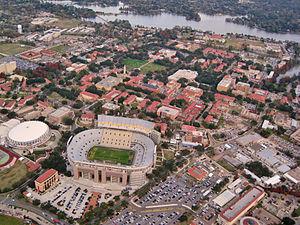
L'université d'État de Louisiane généralement connue sous le nom de LSU, est une université publique et coéducationnelle située à Bâton-Rouge en Louisiane aux États-Unis.